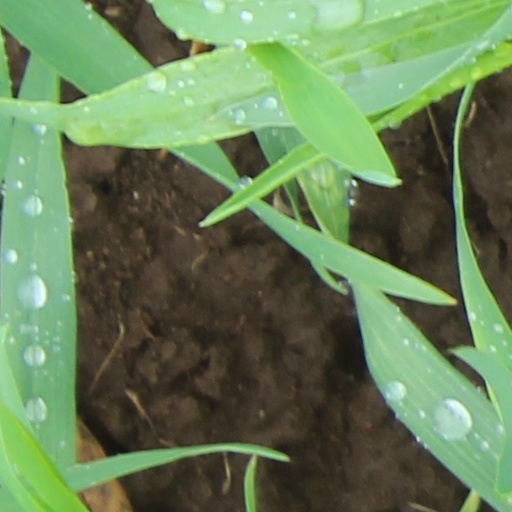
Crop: wheat